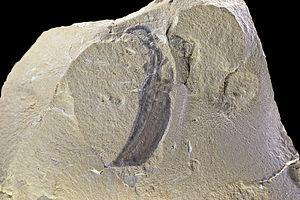
Haikouella lanceolata (chordé primitif – Ancêtre des vertébrés) Localité
Haikouella est un genre éteint de chordés primitifs marins probablement du Cambrien inférieur, retrouvé dans les schistes de Maotianshan au Yunnan, en Chine.
Les schistes de Maotianshan constituent le membre intermédiaire de la formation géologique dite formation de Yu'anshan dans la province de Yunnan en Chine, dans les villages d'Ercaicun et de Chengjiang.
Le site fossilifère de Chengjiang est un bien naturel du patrimoine mondial en République populaire de Chine, inscrit en 2012. Ce site préserve les schistes de Maotianshan, une série de dépôts du Cambrien inférieur, datés entre 525 et 520 millions d'années, renfermant des fossiles d'organismes au corps mou. La faune préservée est connue sous le nom de « faune de Chengjiang ».